Composition of Mars

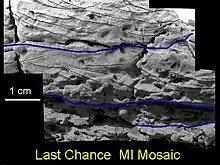
Cross-bedding features in rock "Last Chance".

Opportunity Rover found that the soil at Meridiani Planum was very similar to the soil at Gusev crater and Ares Vallis; however in many places at Meridiani the soil was covered with round, hard, gray spherules that were named "blueberries." These blueberries were found to be composed almost entirely of the mineral hematite. It was decided that the spectra signal spotted from orbit by Mars Odyssey was produced by these spherules. After further study it was decided that the blueberries were concretions formed in the ground by water. Over time, these concretions weathered from what was overlying rock, and then became concentrated on the surface as a lag deposit. The concentration of spherules in bedrock could have produced the observed blueberry covering from the weathering of as little as one meter of rock. Most of the soil consisted of olivine basalt sands that did not come from the local rocks. The sand may have been transported from somewhere else.